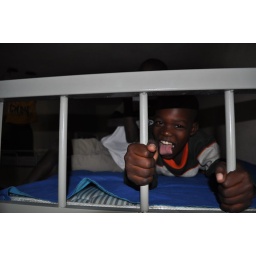
New beds in a new home